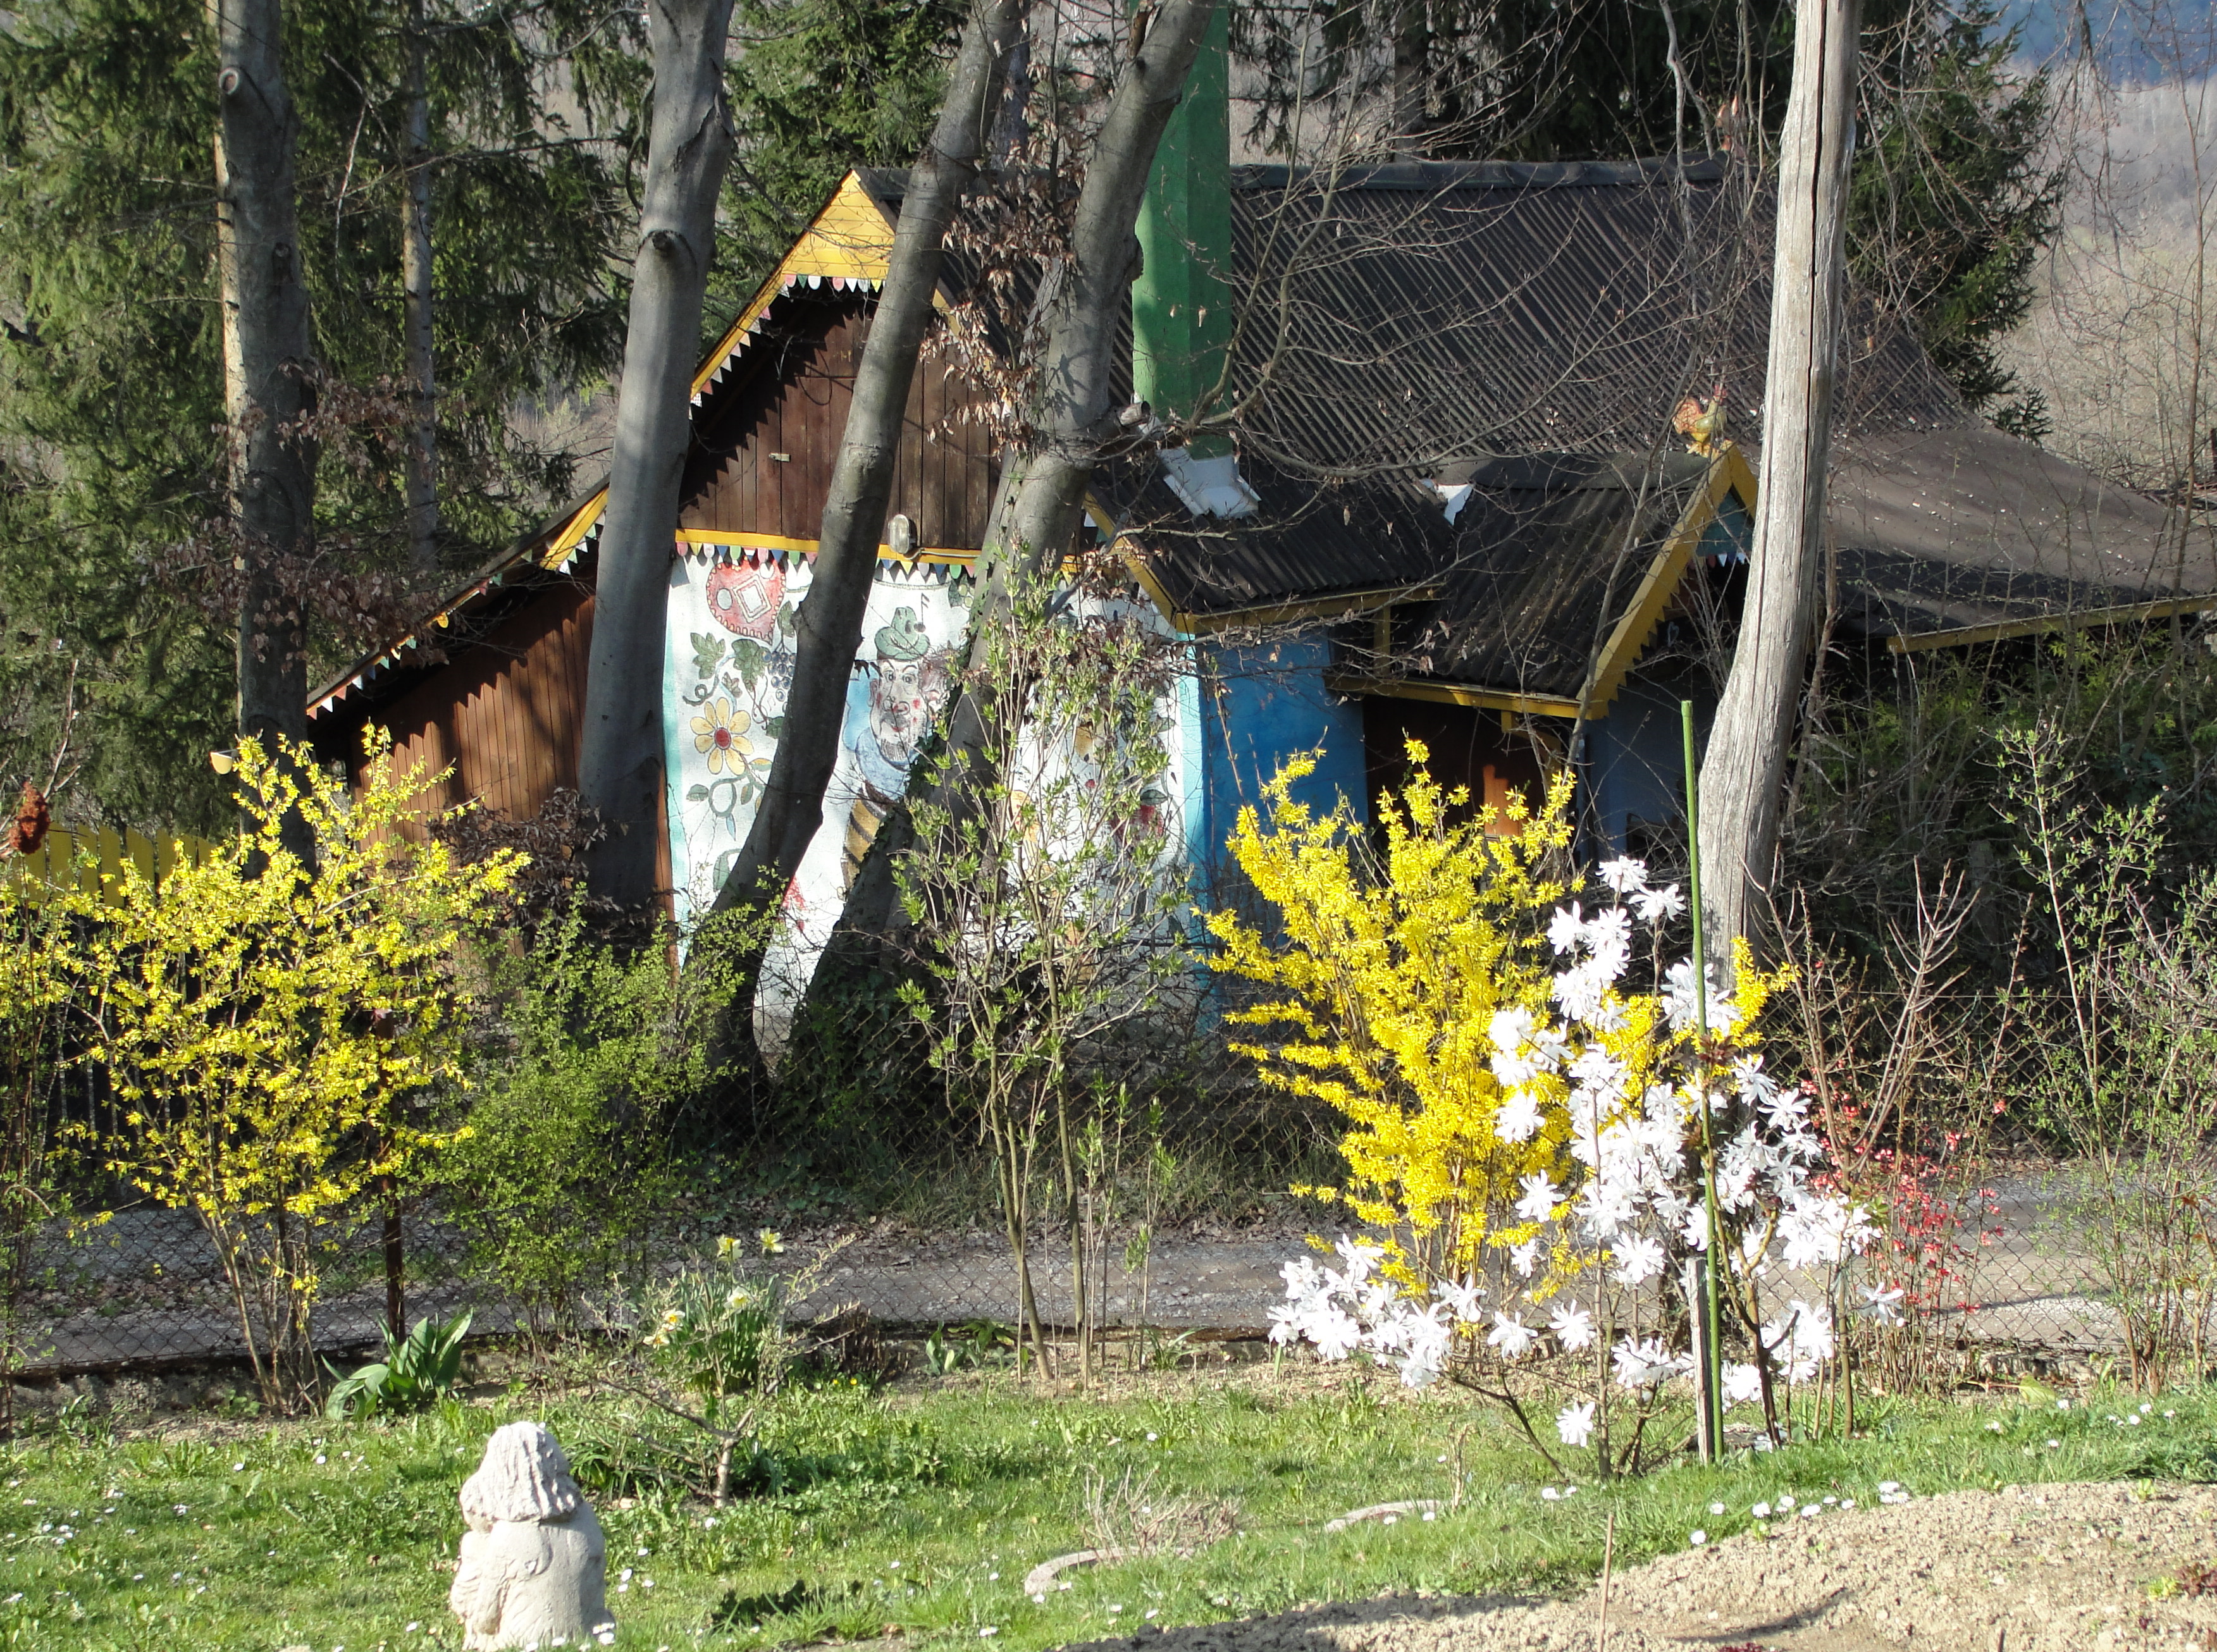
flower, yellow, plant, tree, grass, house, landscape, outdoor structure, woodland, hut